Babu Gulabrai

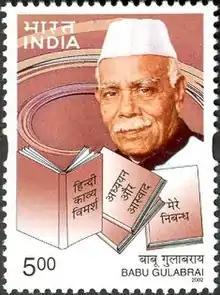

Babu Gulabrai (17 January 1888 – 13 April 1963) was a significant figure in modern Hindi literature.